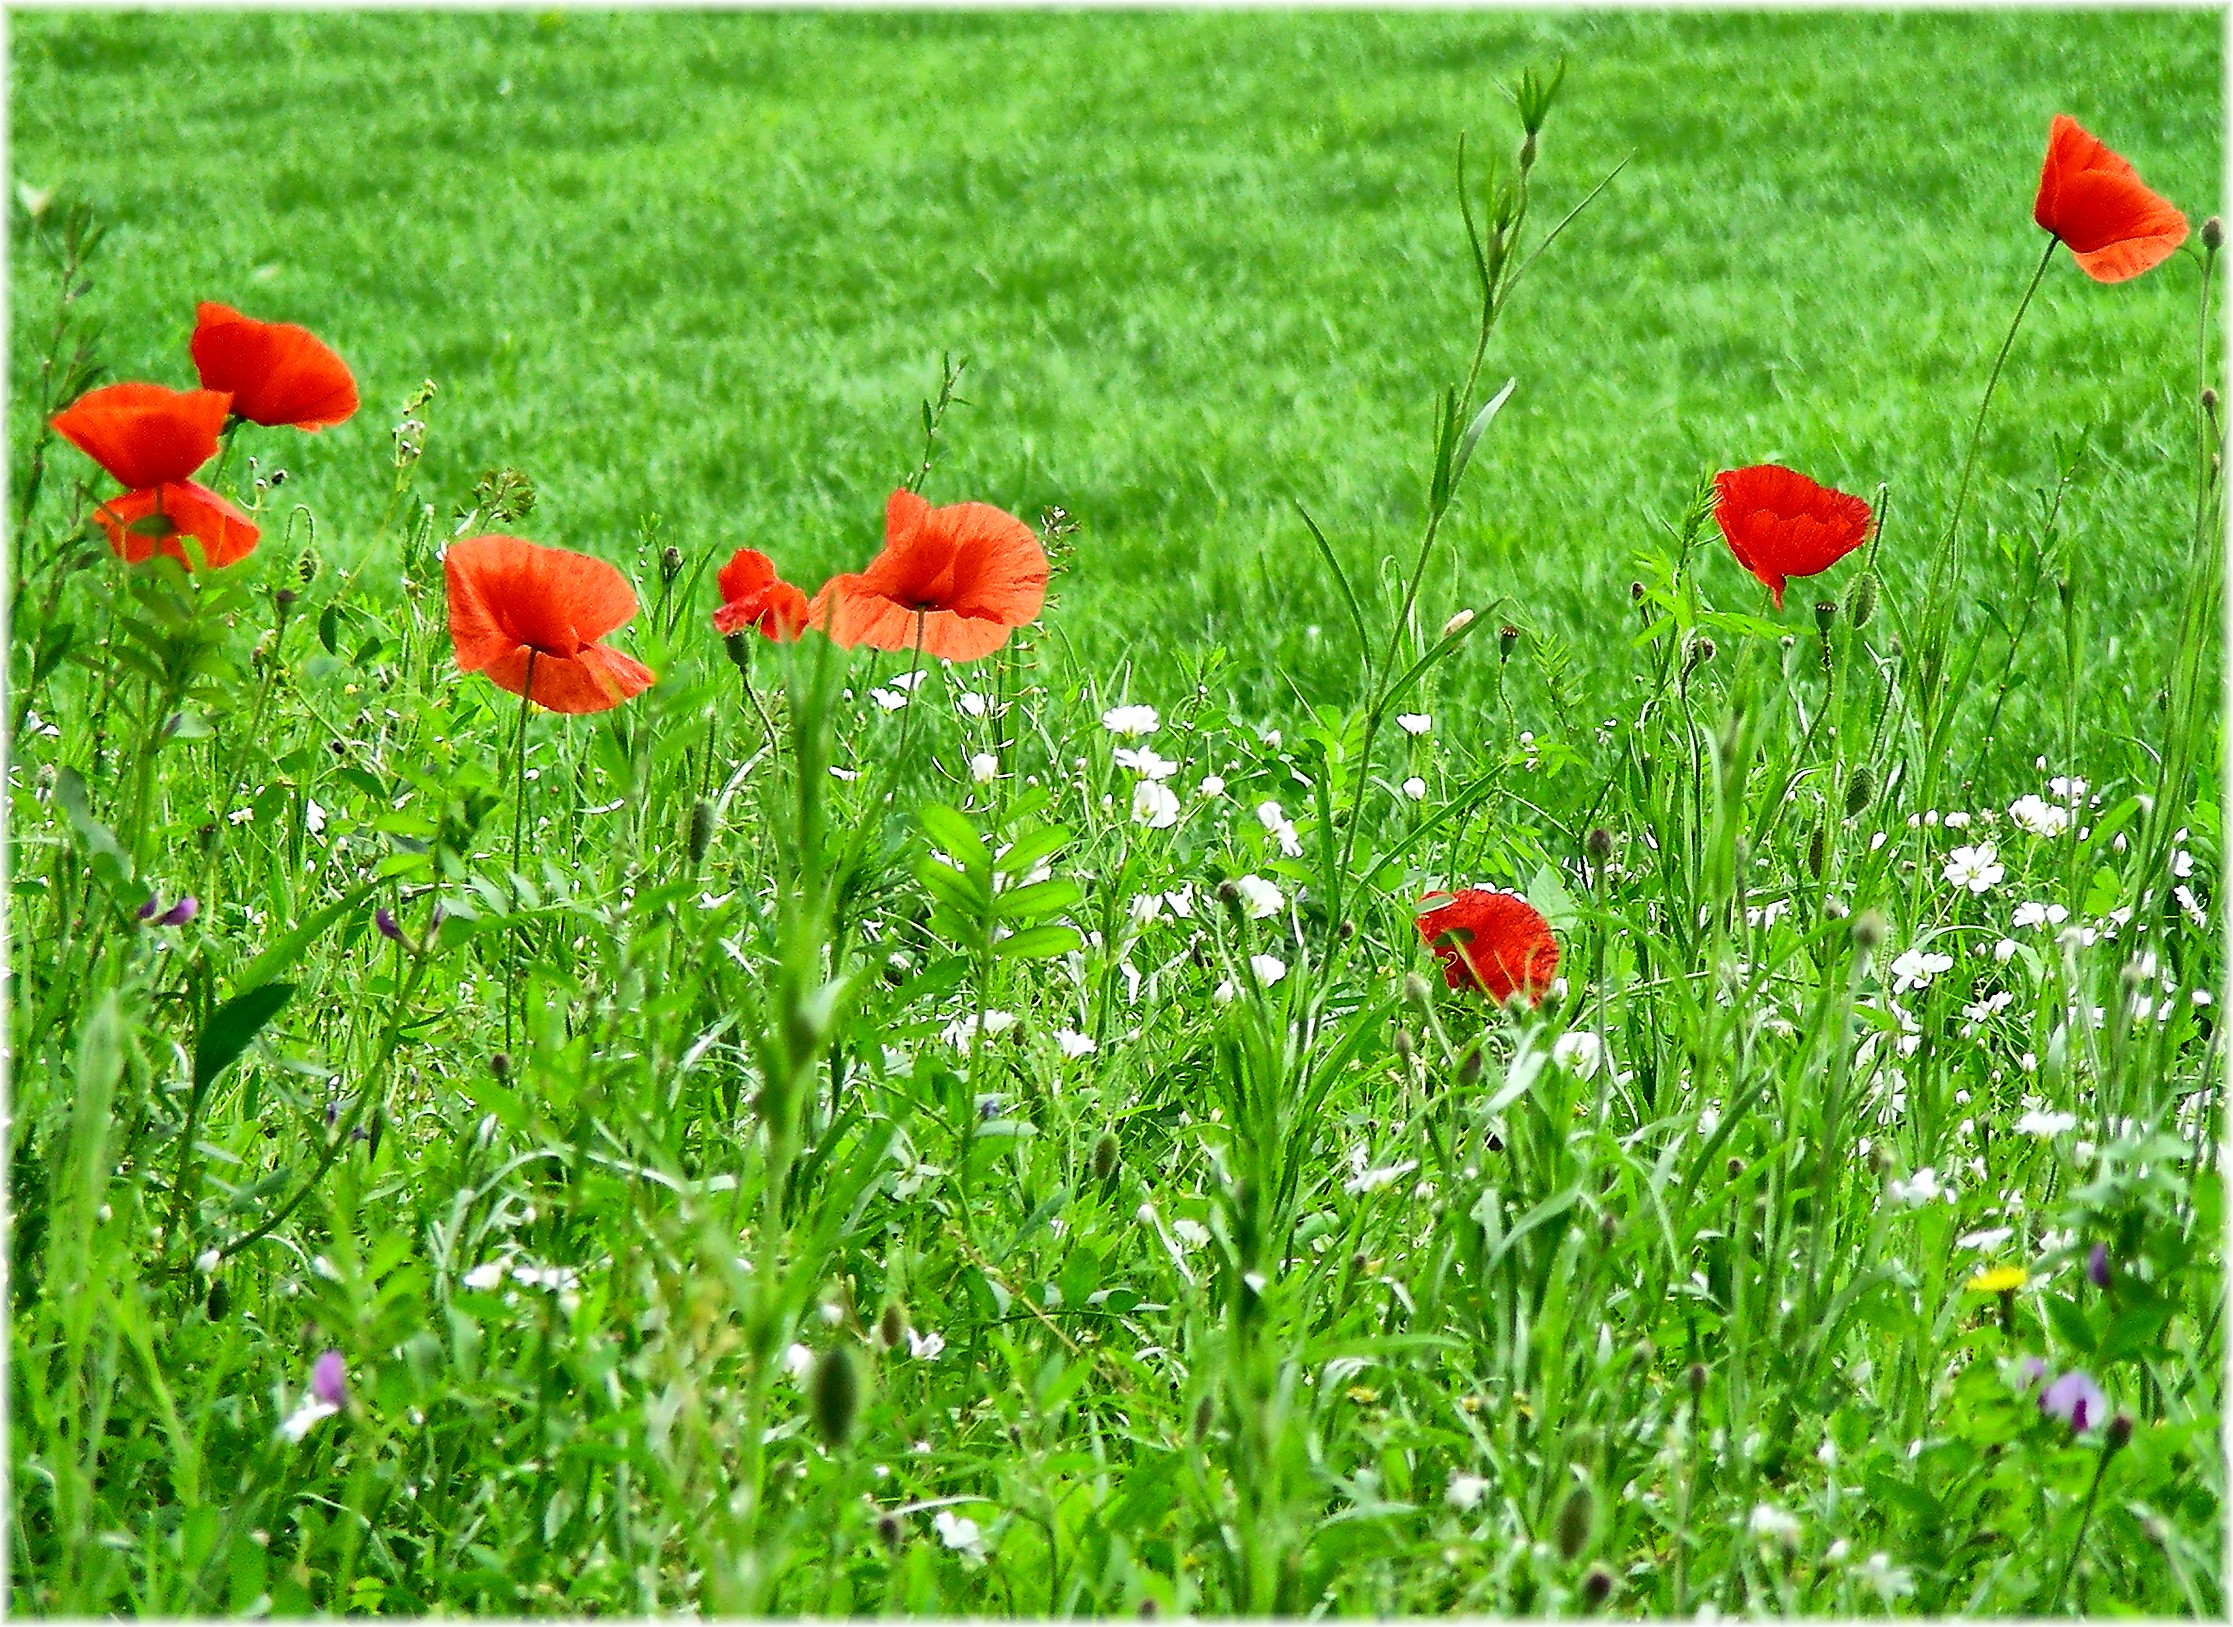
nature, grass, plant, field, lawn, meadow, prairie, flower, macro, pasture, agriculture, flora, wildflower, grassland, naturaleza, flores, natureza, natur, poppy, habitat, coquelicot, frores, flowering plant, annual plant, natural environment, grass family, land plant, poppy family